Concentrated animal feeding operation

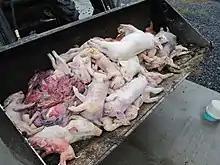
Dead infant pigs at a hog farm

Air pollution caused by CAFOs can cause asthma, headaches, respiratory problems, eye irritation, nausea, weakness, and chest tightness. These affect farm workers and nearby residents, including children. The risks to nearby residents were highlighted in a study evaluating health outcomes of more than 100,000 individuals living in regions with high densities of CAFOs, finding a higher prevalence of pneumonia and unspecified infectious diseases in those with high exposures compared to controls. Furthermore, a Dutch cross-sectional study 2,308 adults found decreases in residents' lung function to be correlated with increases of particle emissions by nearby farms. In regards to workers, multiple respiratory consequences should be noted. Although "in many big CAFOs, it takes only a few workers to run a facility housing thousands of animals," the long exposure and close contact to animals puts CAFO employees at an increased risk. This includes a risk of contracting diseases like Novel H1N1 flu, which erupted globally in spring of 2009, or MRSA, a strain of antibiotic resistant bacteria. For instance, livestock-associated MRSA has been found in the nasal passages of CAFO workers, on the walls of the facilities they work in, and in the animals they tend. In addition, individuals working in CAFOs are at risk for chronic airway inflammatory diseases secondary to dust exposure, with studies suggesting the possible benefits to utilizing inhaler treatments empirically. Studies conducted by the University of Iowa show that the asthma rate of children of CAFO operators is higher than that of children from other farms.